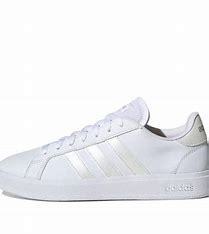
Brand: adidas
Model: neo Adidas NEO Grand Court